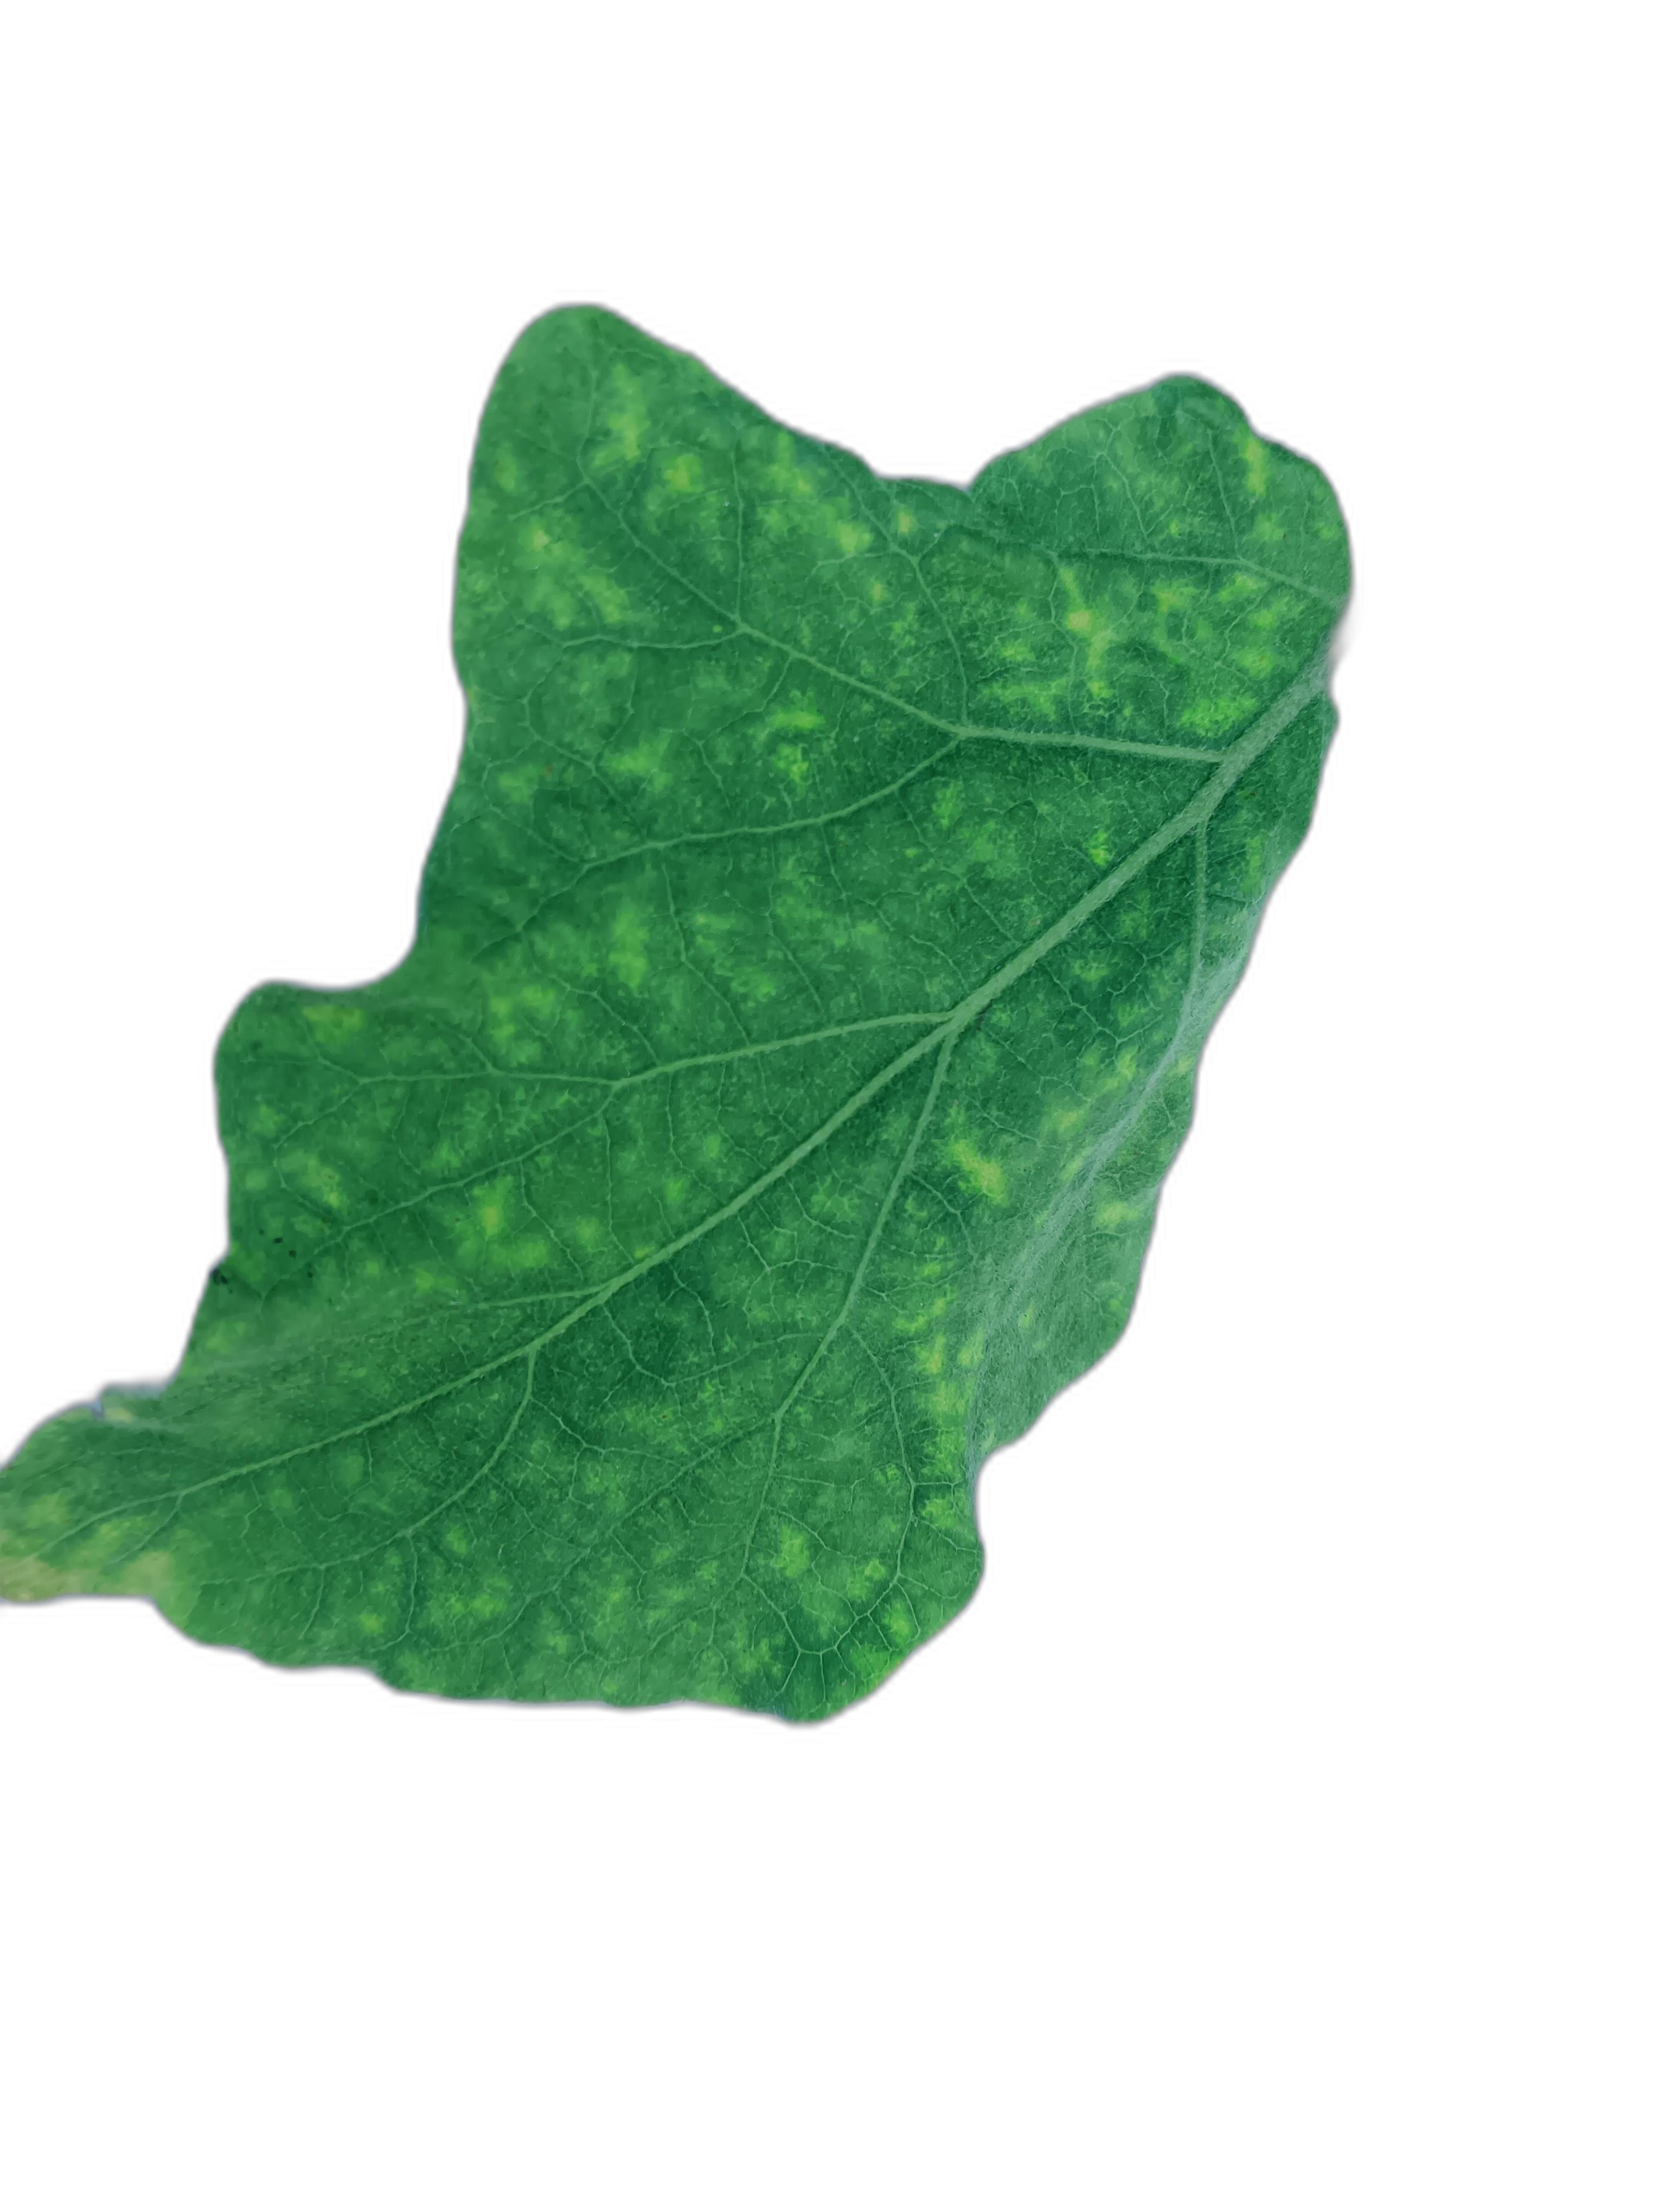
Label: Mosaic Virus Disease